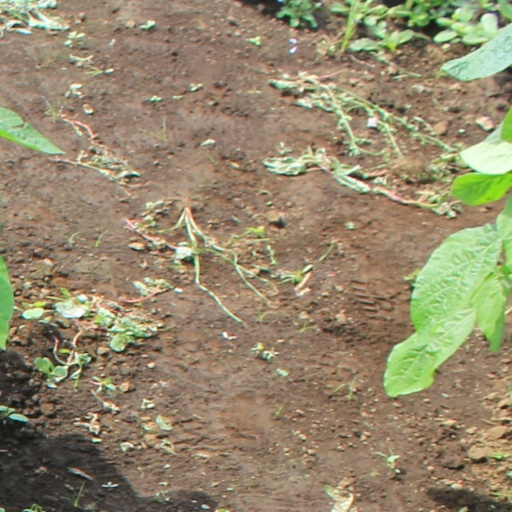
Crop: soybean